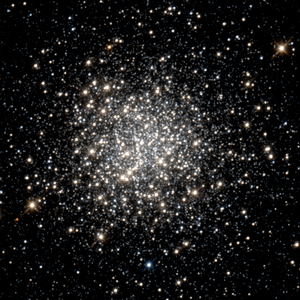
Voici une liste non exhaustive d'amas stellaires, classée par ordre alphabétique de constellations.
NGC 1754 est un amas ouvert situé dans la constellation de la Table. Cet amas est situé dans le Grand Nuage de Magellan. Il a été découvert par l'astronome britannique John Herschel en 1836.